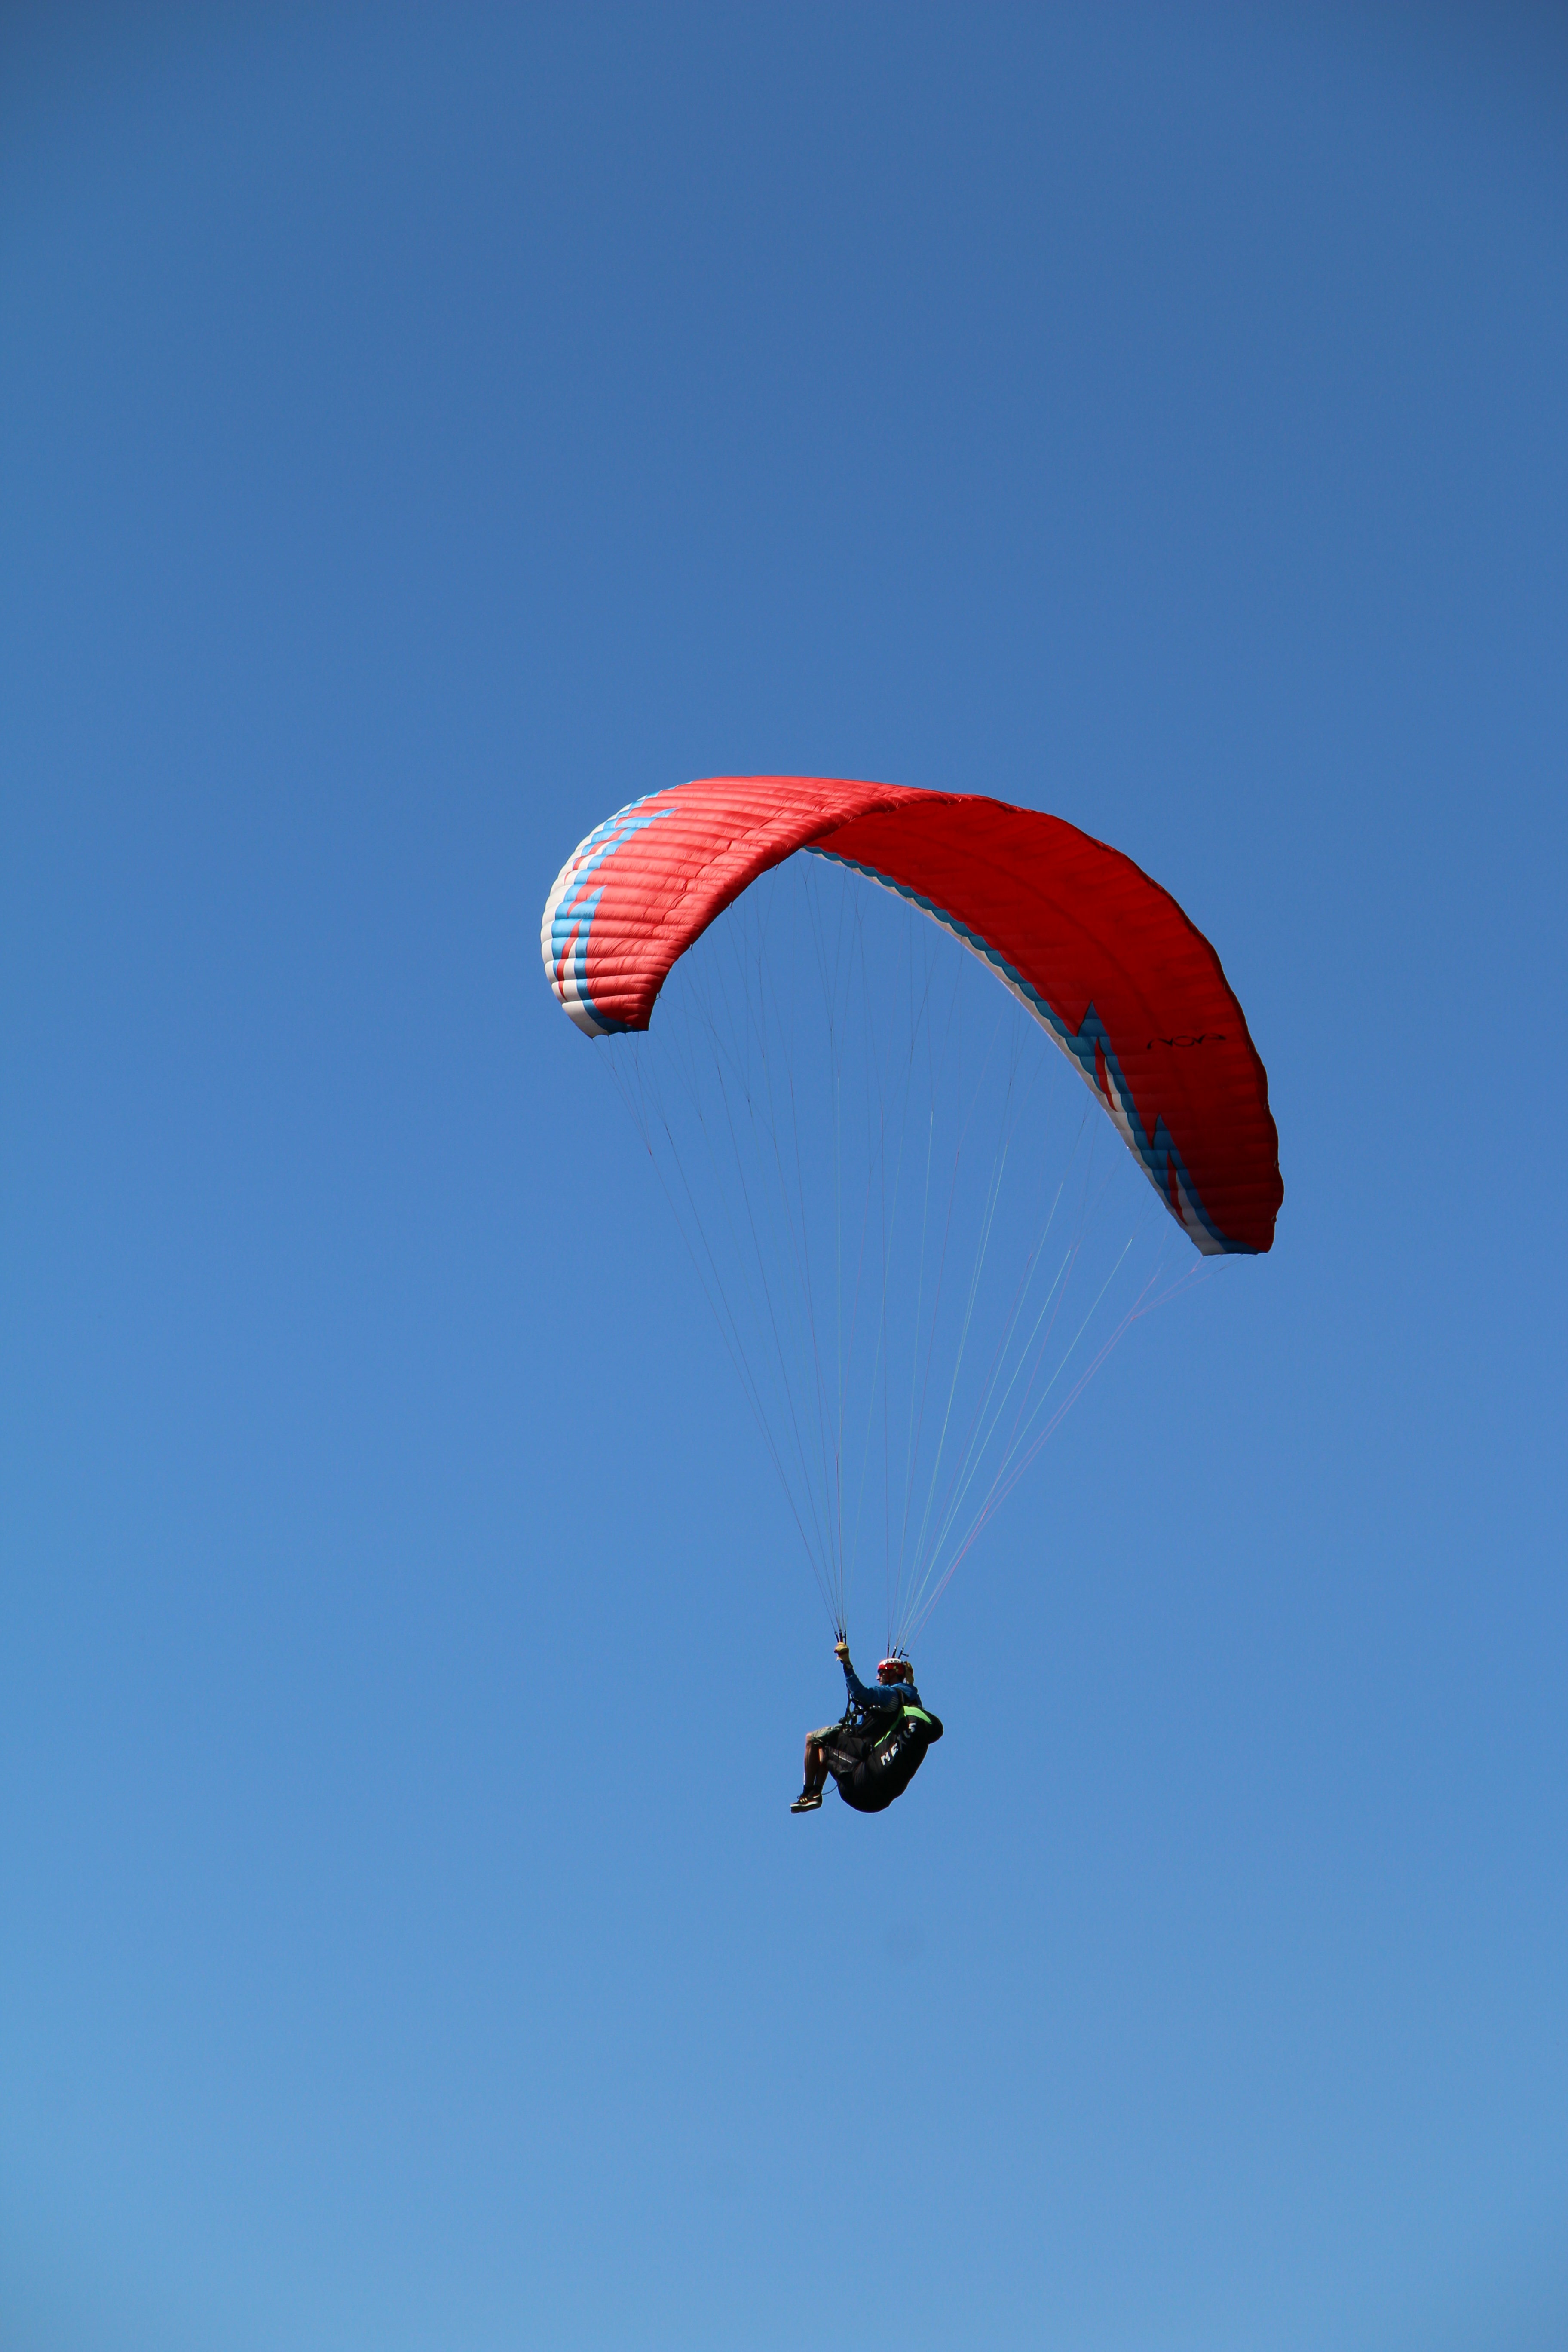
wing, extreme sport, parachute, paragliding, sports equipment, paraglider, sports, salzburg, parachuting, air sports, gaisberg, atmosphere of earth, windsports